The Best FIFA Football Awards 2022

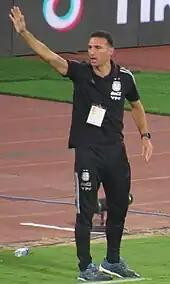
Lionel Scaloni

Five coaches were initially shortlisted on 12 January 2023. The three finalists were revealed on 9 February 2023.